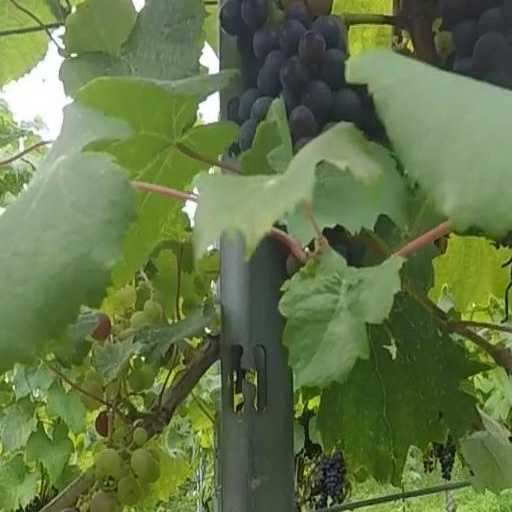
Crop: grape